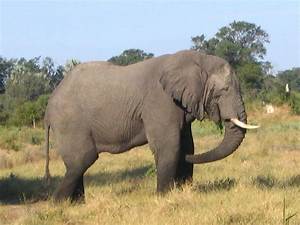
Label: elephant